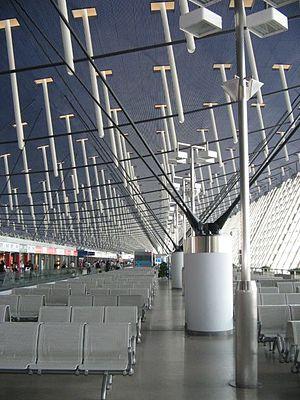
Une grande partie des systèmes de transport en Chine a été construite depuis la création de la République populaire en 1949 et surtout depuis le début des années 1980. Le rail, qui est le principal mode de transport du pays, avant 1950, il n'y avait que 21 800 km de lignes ferroviaires. En 2009, le réseau de chemin de fer a depuis été étendu à 86 000 km. Le transport aérien a également connu une forte croissance depuis la fin des années 1990. À la même époque, le gouvernement a étendu le réseau autoroutier, pour qu'il fasse, en 2009, plus de 65 000 km. La Chine a ainsi le deuxième plus grand réseau autoroutier du monde, après les États-Unis.